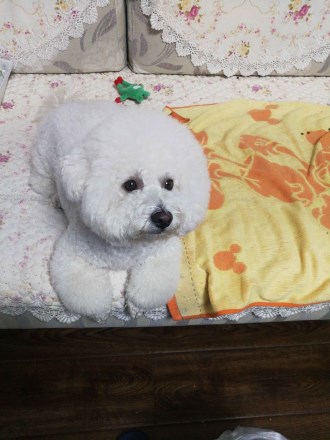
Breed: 3083-n000117-Bichon_Frise